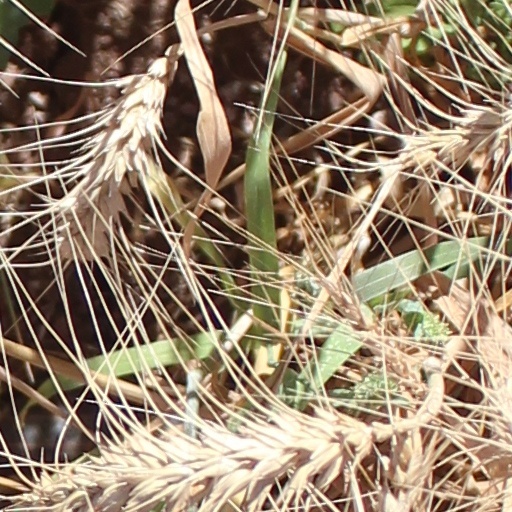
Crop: wheat